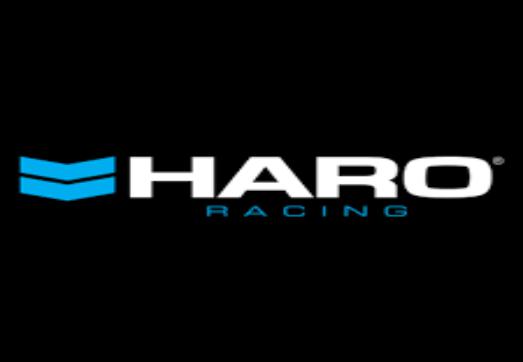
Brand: haro bikes
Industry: Transportation